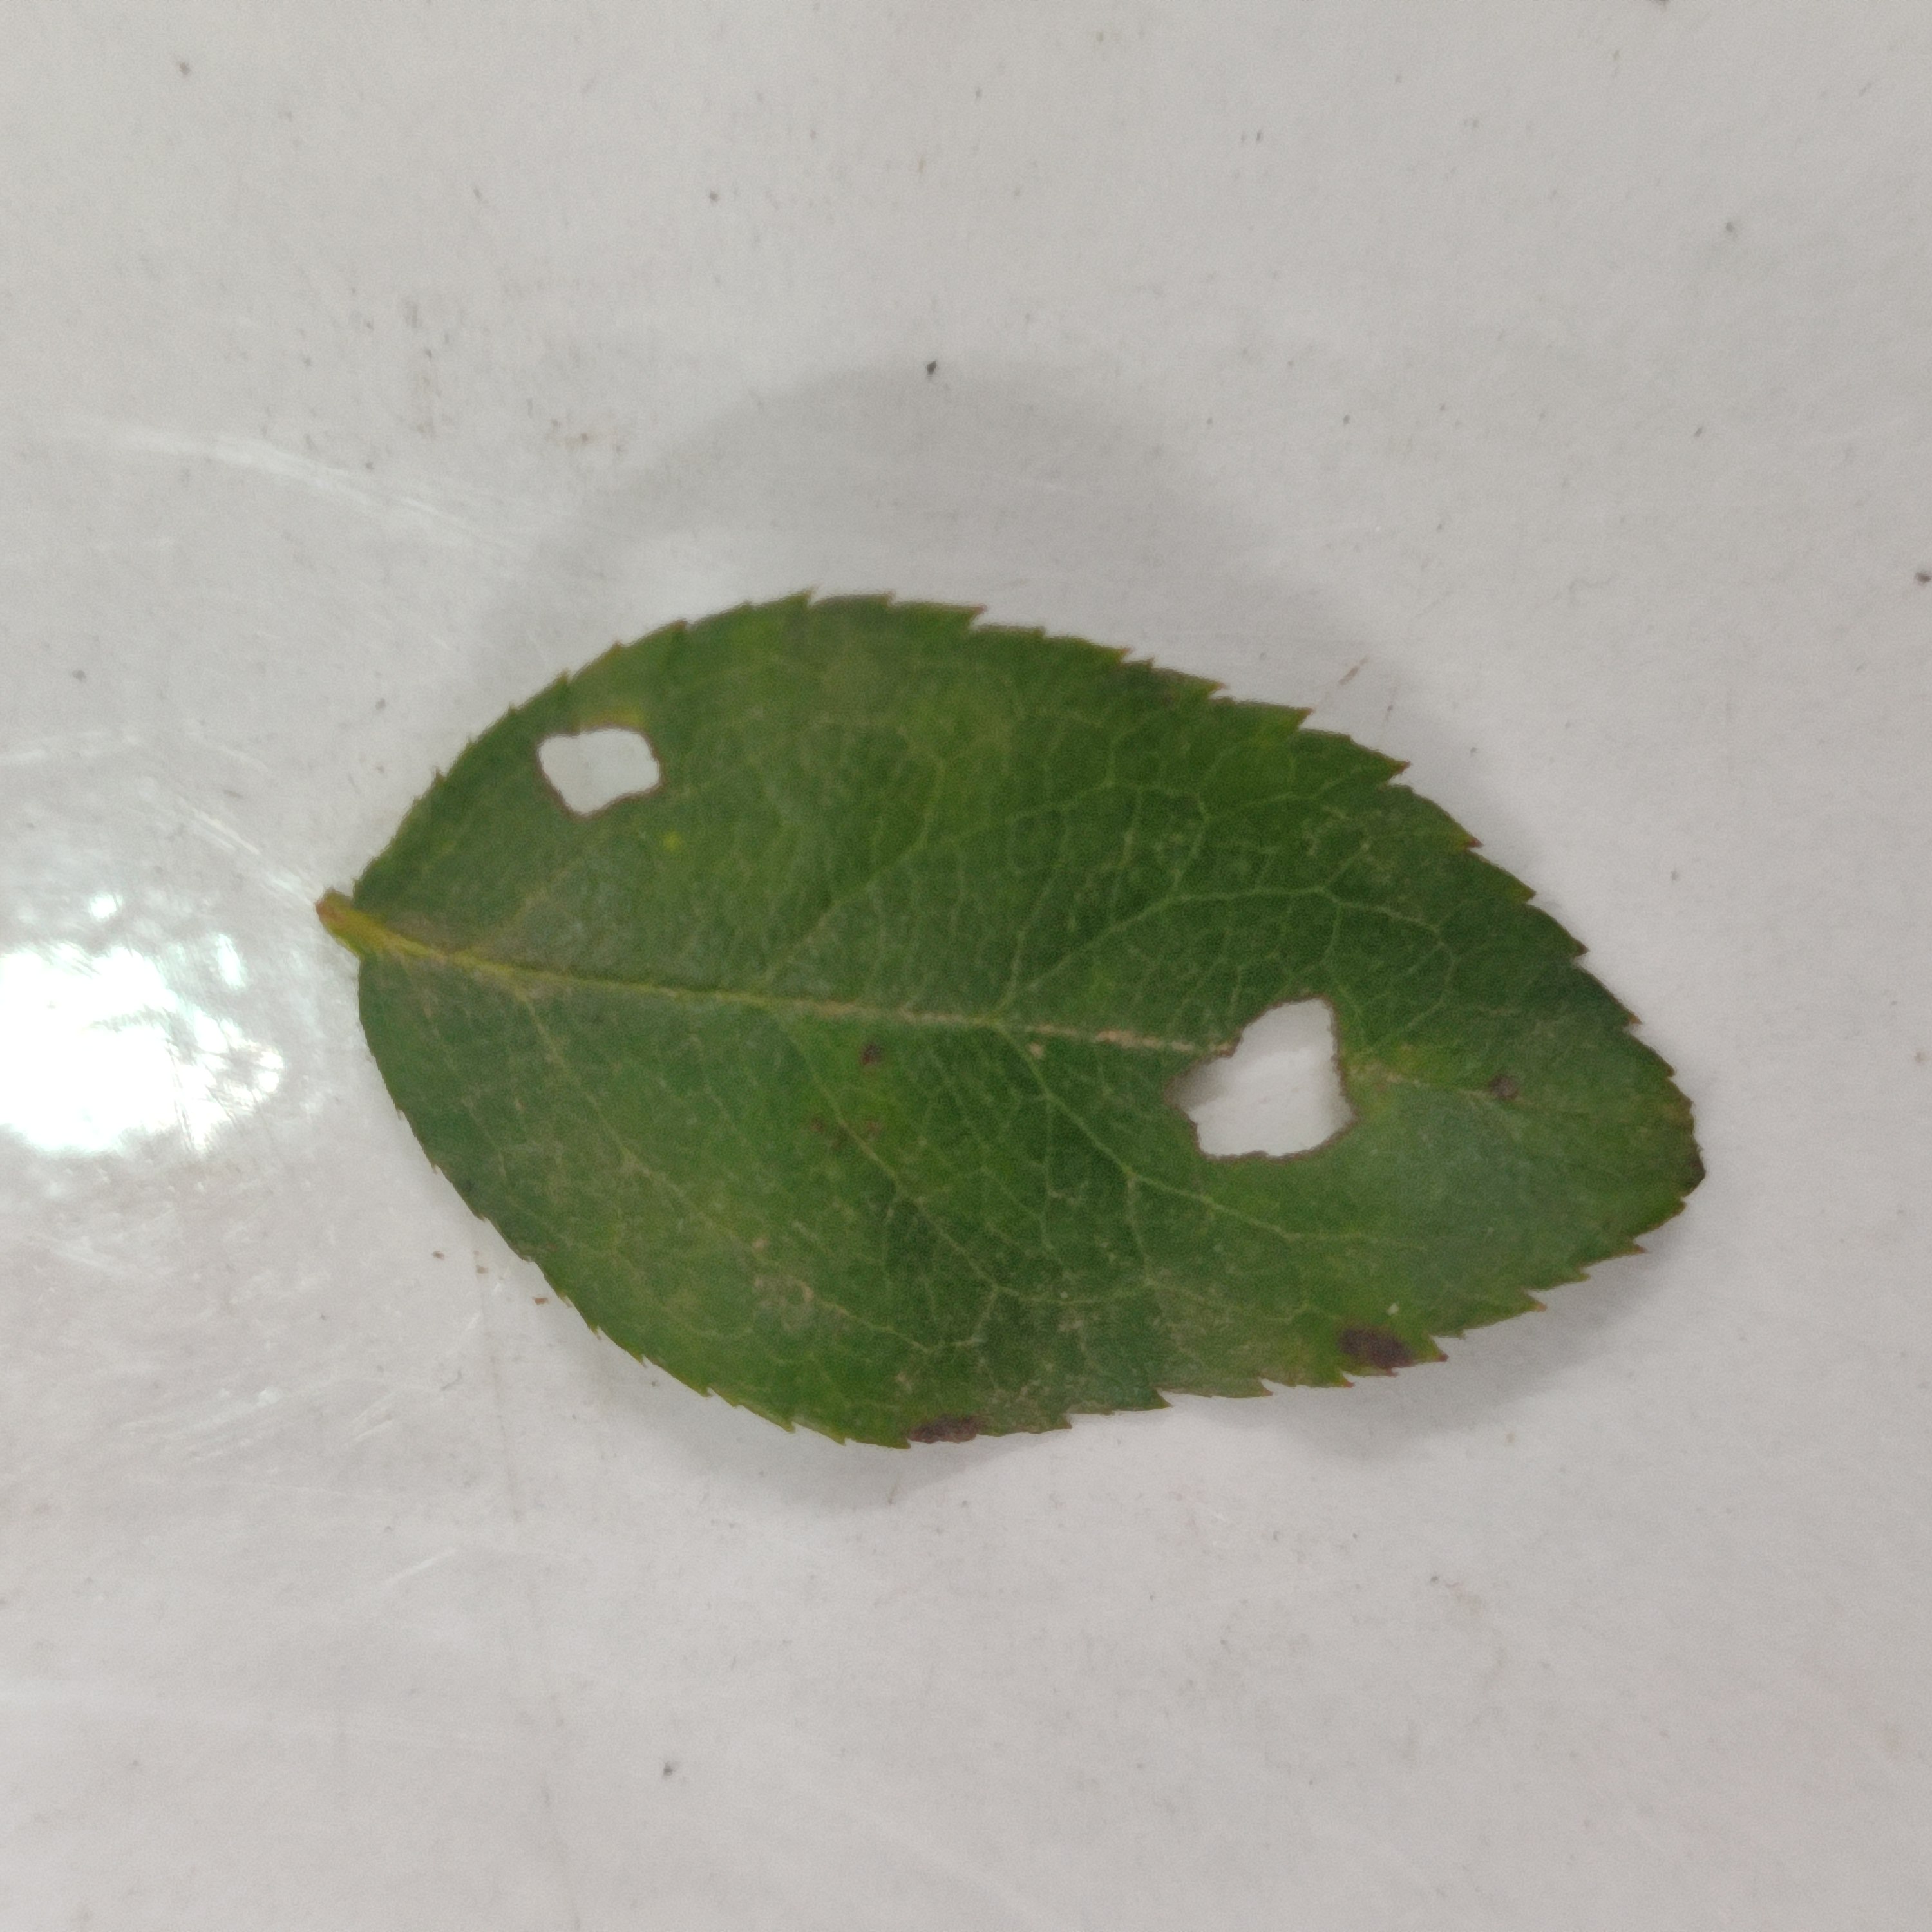
Label: Insect Hole